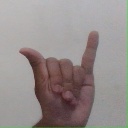
अक्षर: य